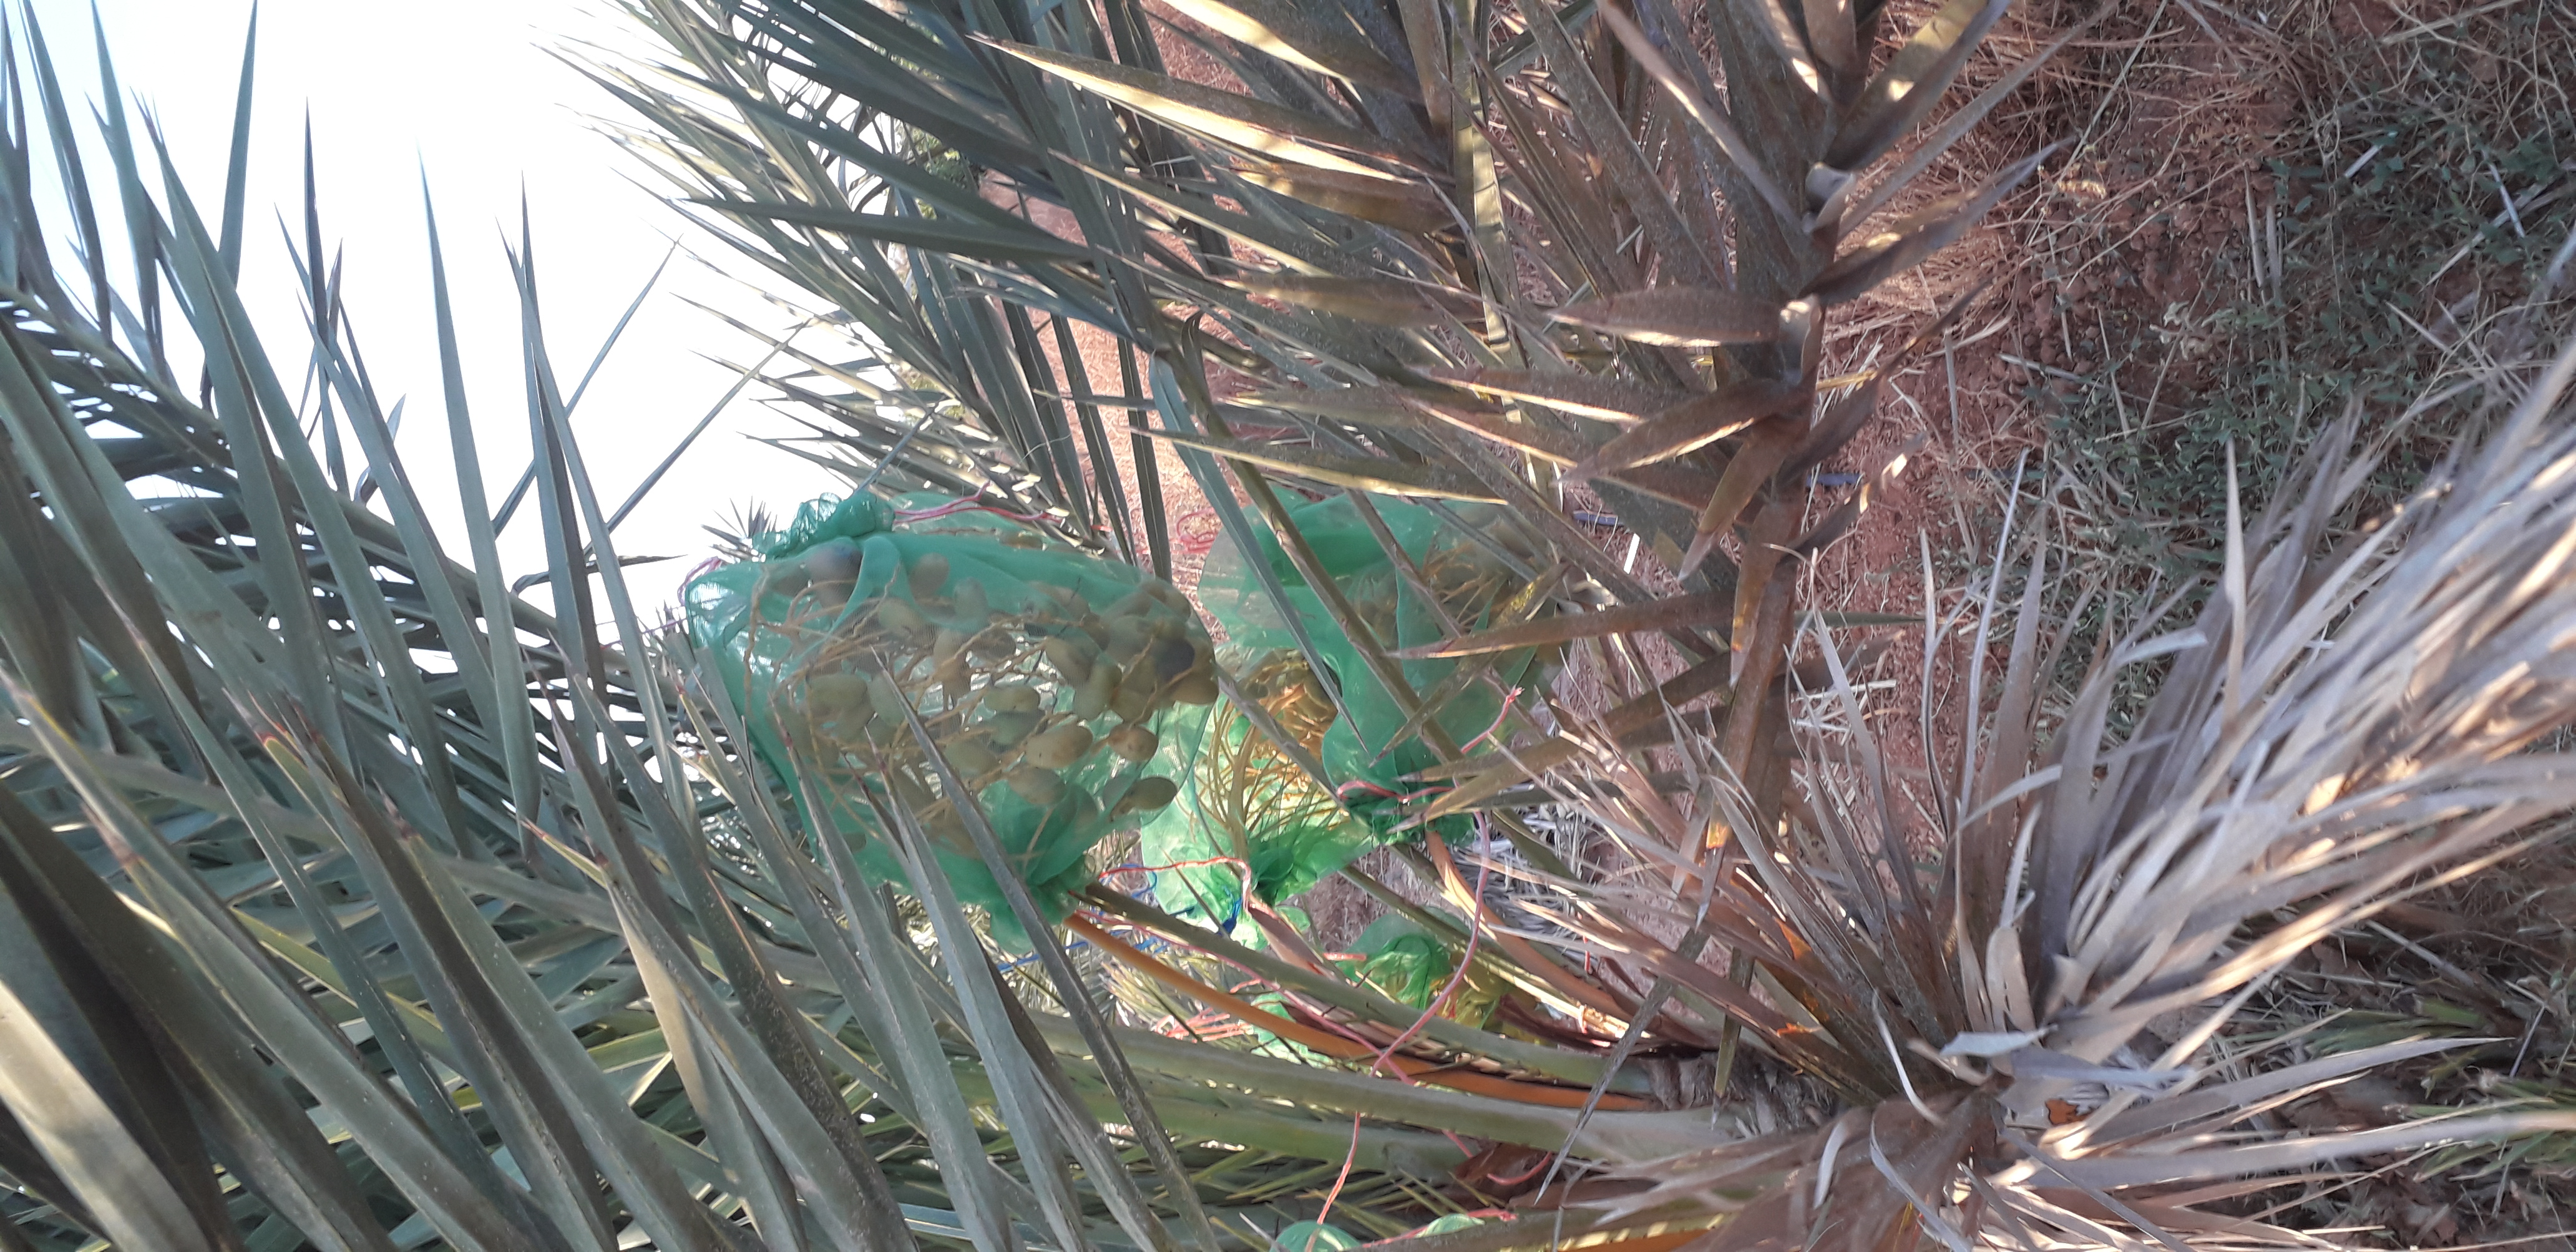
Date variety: Boumajhoul